Frank Scanlan (footballer)

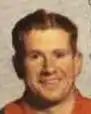

Frank Scanlan (17 April 1926 – 21 December 2009) was an Australian rules footballer who played with Melbourne and Footscray in the Victorian Football League (VFL).